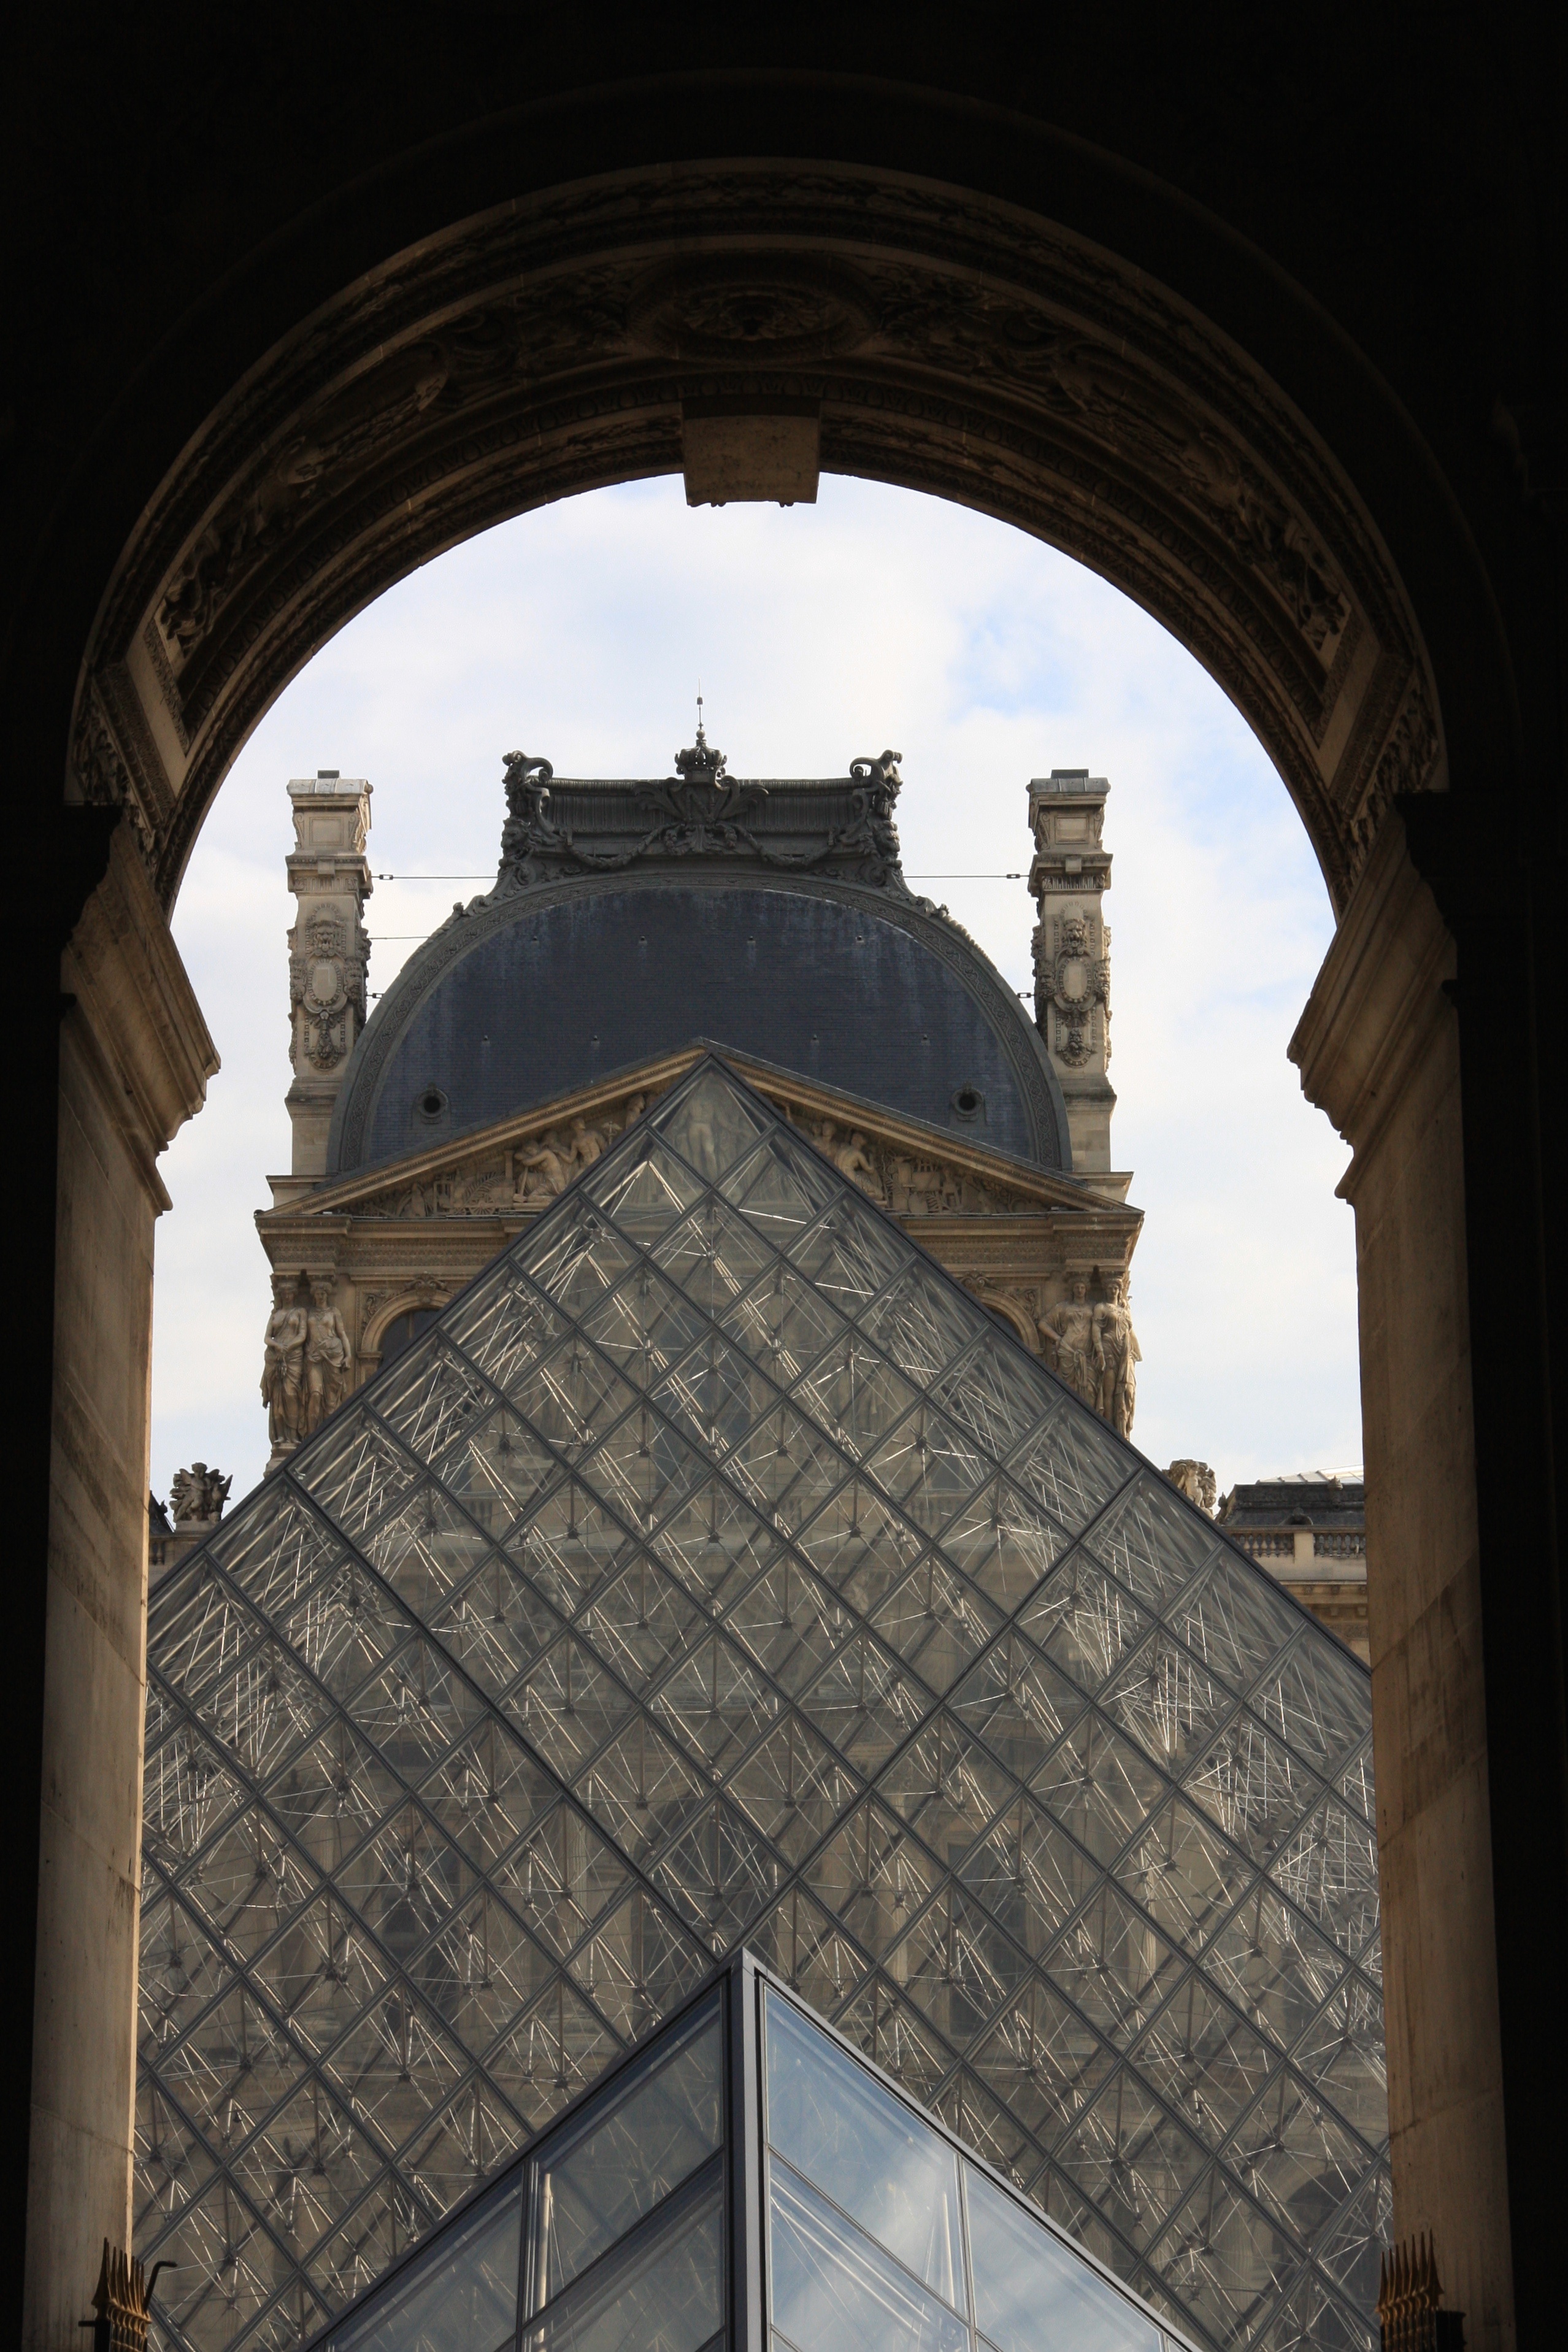
architecture, arch, tower, facade, church, place of worship, ancient history